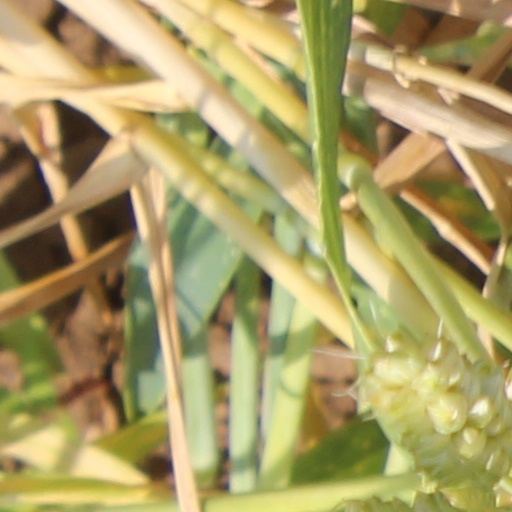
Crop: wheat